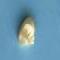
Maize quality: Good